49th Battalion (Australia)

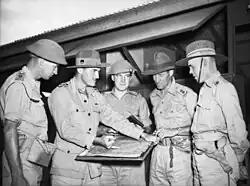
Officers from the 30th Brigade, including the 49th Battalion's commanding officer, Lieutenant Colonel Owen Kessels (first on the left), New Guinea, July 1942

The Japanese entered the war in December 1941 and as they advanced south towards Papua, the 49th found itself under air attack. Throughout the Kokoda Track campaign, an attempt was made to fly elements of the battalion to Kokoda to support the 39th Battalion during the Battle of Kokoda, but this proved abortive. Later, troops from the 49th Battalion joined Honner Force, an ad hoc unit tasked with conducting long-range patrols along the Goldie River to prevent the Japanese from cutting the track, while the rest of the battalion established standing patrols between the Goldie and Laloki Rivers. Although no contact was made with the Japanese, the combat role helped improve the outlook of the soldiers and morale improved. Throughout the preceding months the battalion's strength had been increased and by September 1942 it had a strength of 37 officers and 818 other ranks, including a draft of 12 officers who had been posted from experienced Second Australian Imperial Force units in August. The battalion continued to expand throughout October and November, by which time more than half its personnel had volunteered to transfer to the AIF. Training opportunities remained limited, though, even as preparations were made to send the unit into battle. Around this time, the battalion's machine gun company was detached and in conjunction with several other Militia machine gun companies, it was used to form the 7th Machine Gun Battalion.